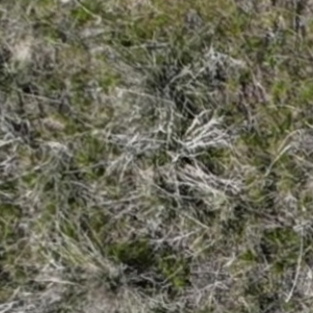
Month: may